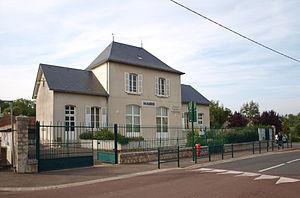
Préfontaines (Loiret, France)
Préfontaines est une commune française située dans le département du Loiret, en région Centre-Val de Loire.